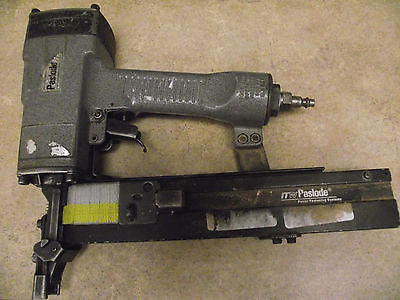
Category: stapler